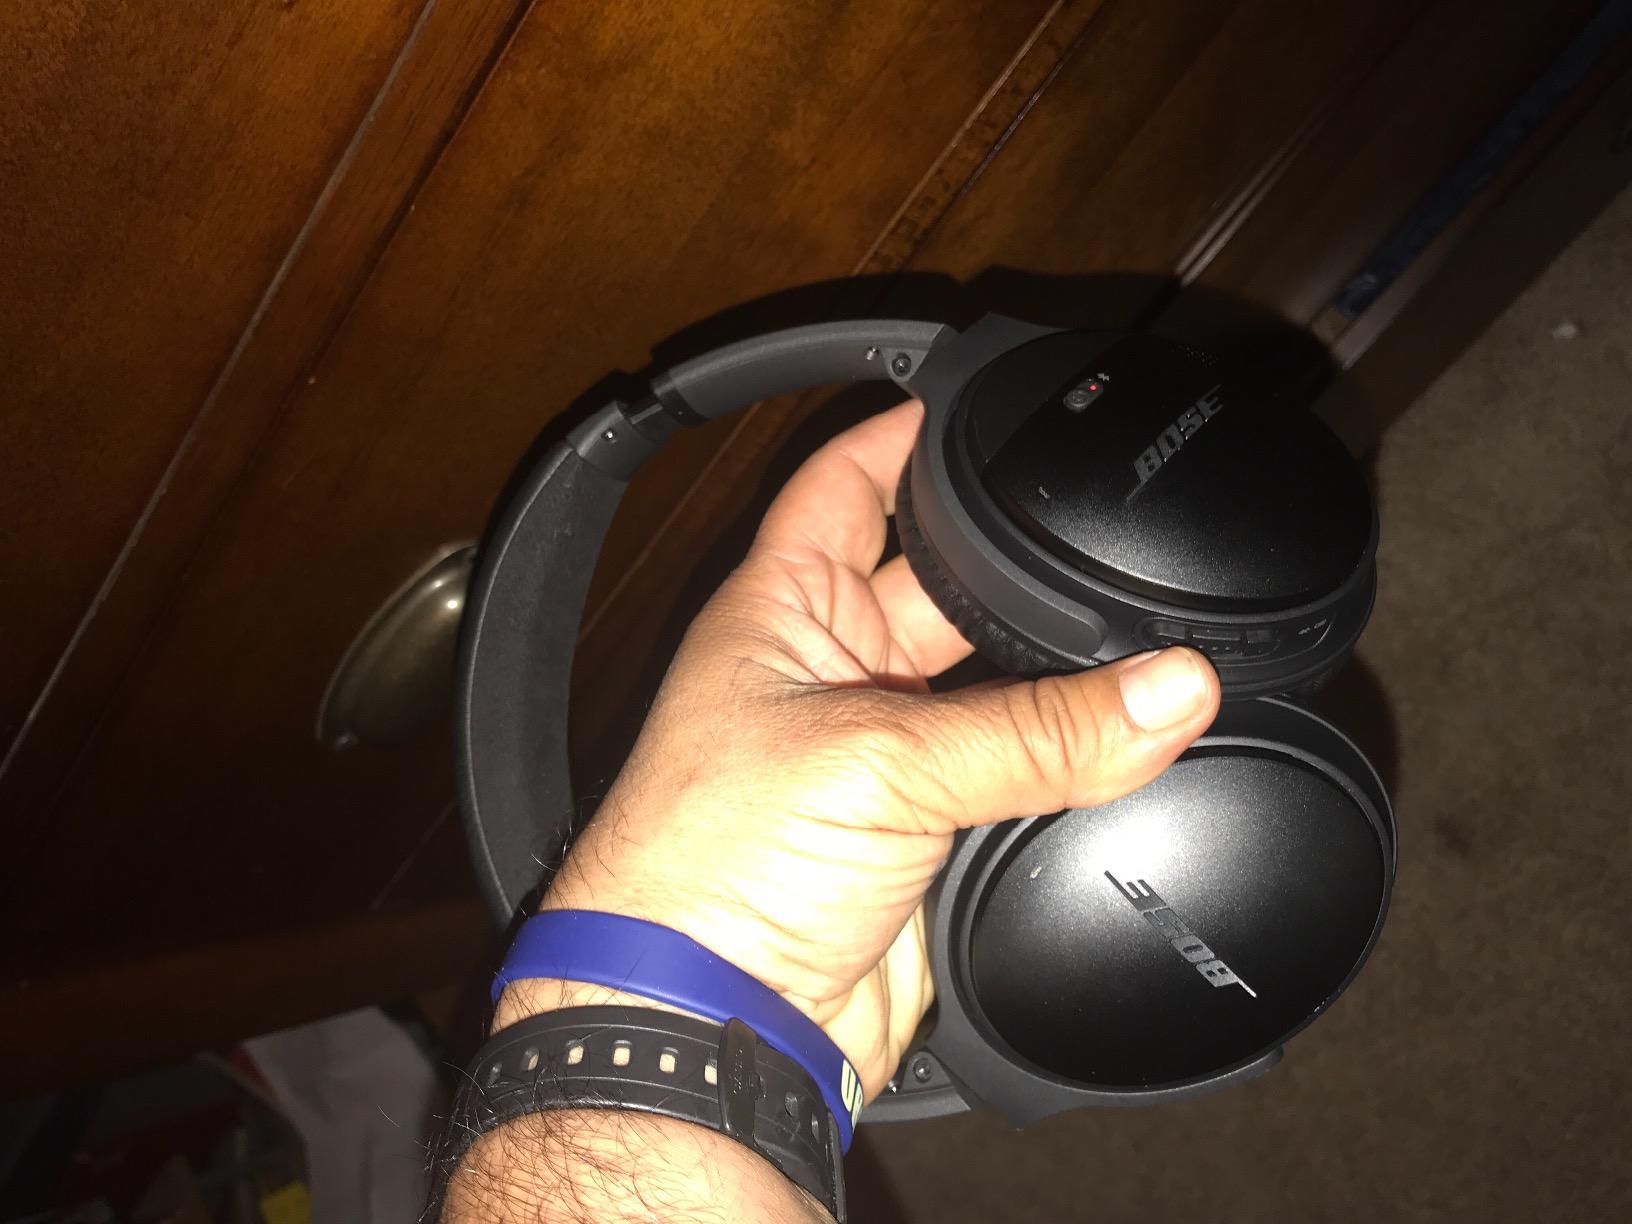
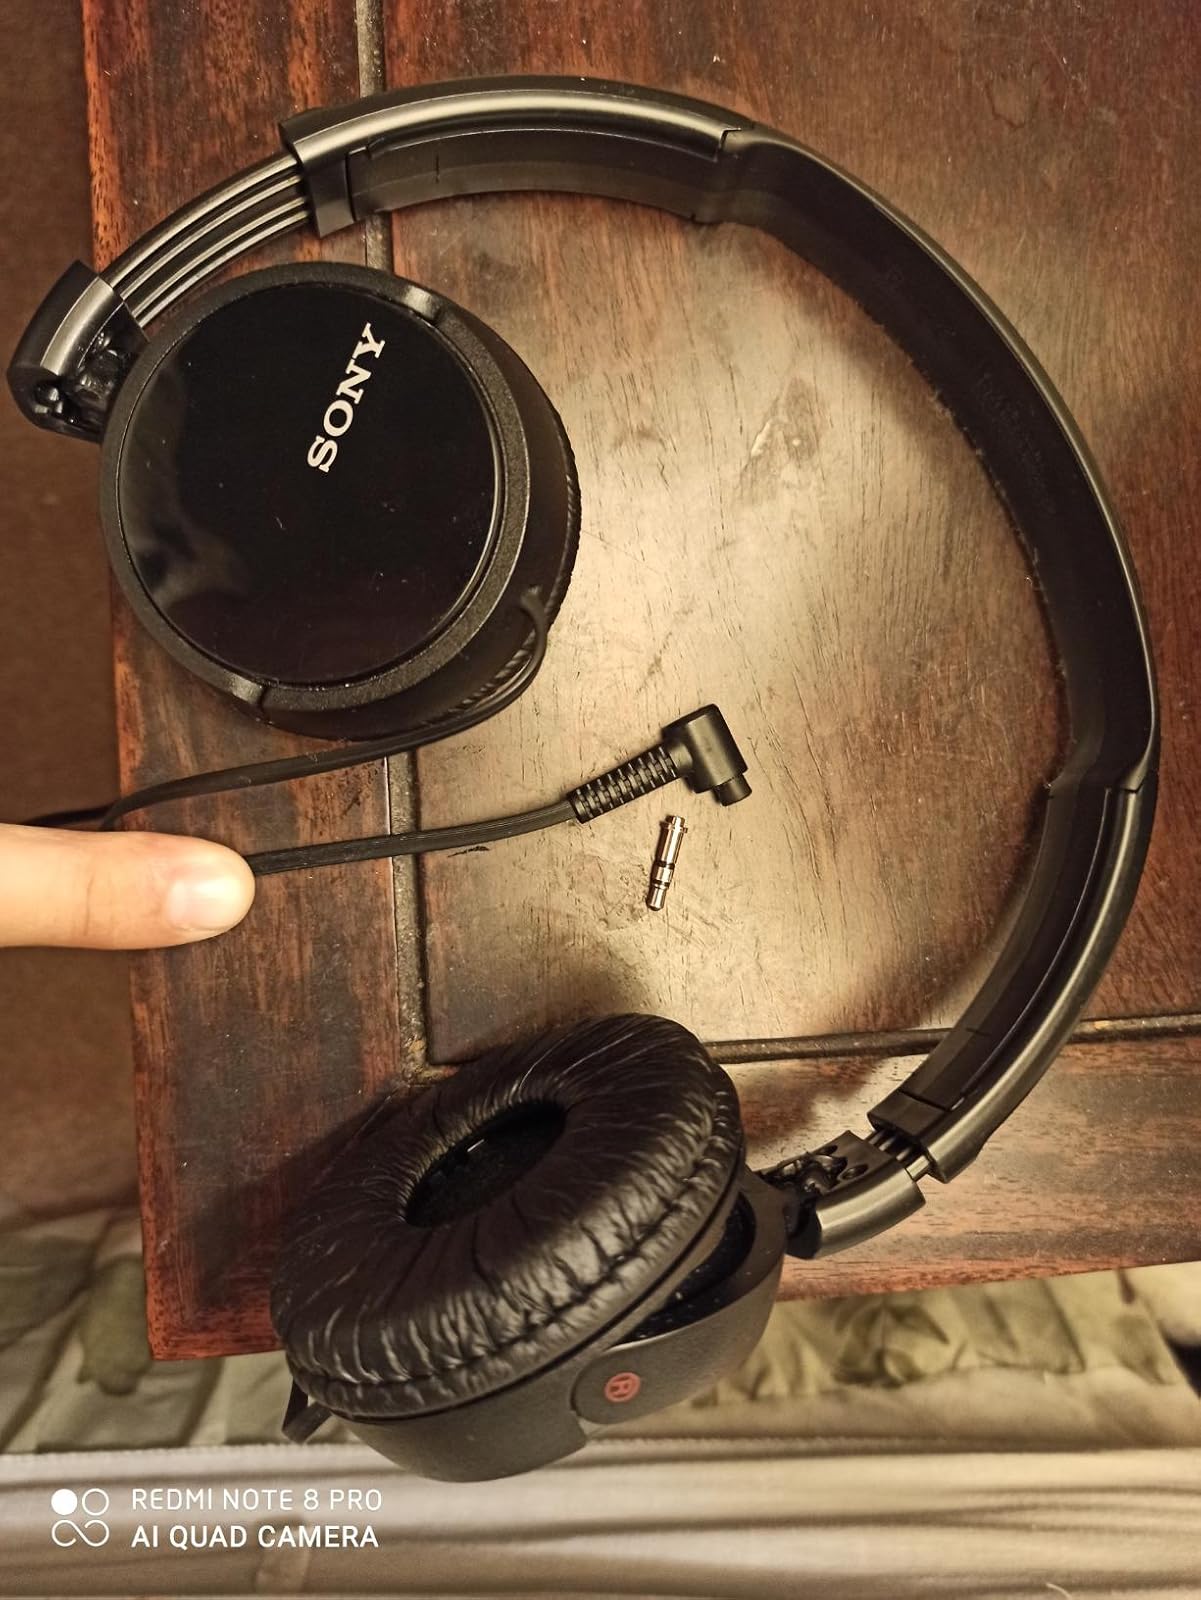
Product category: headphones
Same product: no